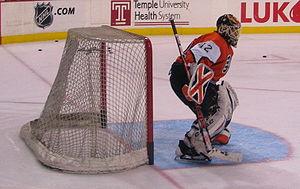
Robert Esche est un joueur professionnel américain de hockey sur glace qui évoluait au poste de gardien de but.